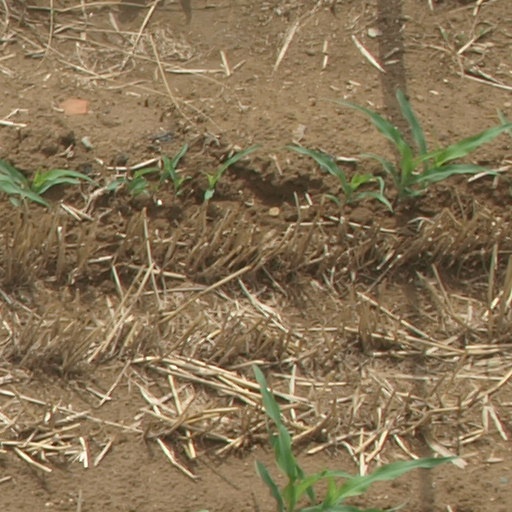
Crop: maize; corn